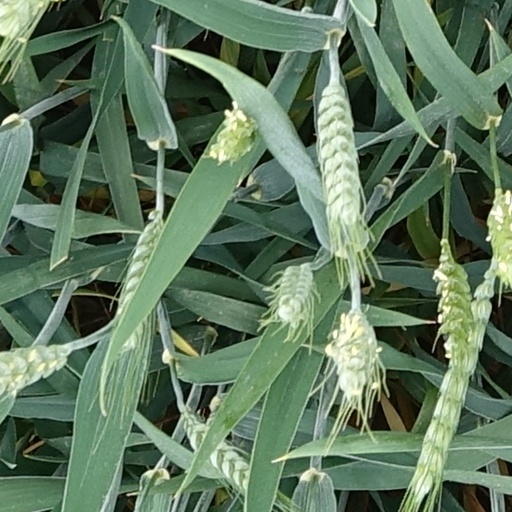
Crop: wheat